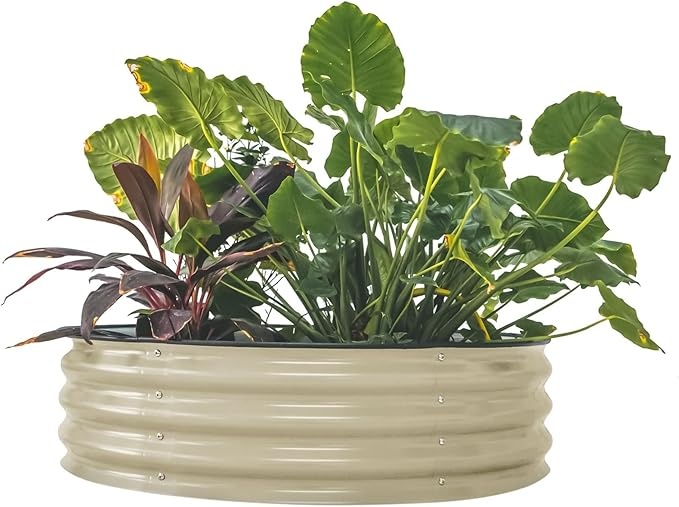
Vego garden 11" Tall 42" Round Raised Garden Bed Metal Raised Bed Planter Box for Vegetables Flowers Patio, Pearl White
About This Modular Design: Vego Garden raised bed kits feature an innovative modular design, which means you can assemble a kit into various configurations that fit any backyard or garden space. Better Material: We have combined a Zinc, Magnesium, and Aluminum coated steel with our award-winning and USDA approved AkzoNobel paint to develop a new material which we call VZ 2.0. The first material of its kind is 100% safe, eco friendly, with a long 20+ year life. VZ 2.0’s exceptional performance has been verified at the Texas A&M National Corrosion & Materials Reliability Lab Easier and Safer Installation: No construction knowledge is required with our easy to use raised bed kits, which only require you to assemble the materials and tighten the fasteners; our beds feature an oval design with no sharp corners, along with heavy duty rubber edging to cover the edges providing protection from injury Complete System: From the very beginning, Vego Garden has aimed to create unified gardening systems that start outside, in your garden, and extend all the way into your day-to-day today life. The team continues to develop more products and add-ons that enhance the Vego experience, such as cover system, worm composters, arched trellis, wall trellis, seeding trays and gopher net and so on. Beyond the physical product, education and community are an integral part of the Vego Garden system, we will continue to strive for these values from design to customer Sustainability: Here at Vego Garden, sustainability is at the core of everything we do. We want to be as transparent as possible with our customers about the ways we are working towards our sustainability goals. By choosing to build your garden beds with recyclable, long lasting metal instead of using wood, by using Hügelkultur gardening method to increase the amount of waste converted by making composting, you can create an ideal ecosystem within the bed for your plants to thrive. With your help, we can grow a greener future Overview Material : Metal Color : Pearl White Special Feature : Rust Resistant Style : Modern Planter Form : Raised Bed
Brand: VegoGarden
Category: Home & Garden > Lawn & Garden > Gardening > Pots & Planters > Planters